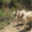
Label: cattle